Ōmi-Maiko Station

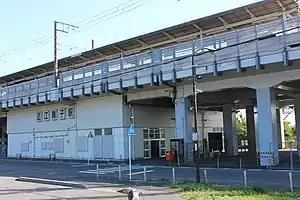
Ōmi-Maiko Station

is a passenger railway station located in the city of Ōtsu, Shiga Prefecture, Japan, operated by the West Japan Railway Company (JR West).